Hardcore punk in the United Kingdom

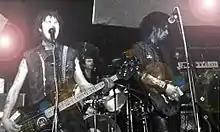
Daventry band Antisect are one of the progenitors of crust punk

Crust punk is a form of music influenced by punk rock and extreme metal. Founded by the English bands Amebix and Antisect, taking its name from Newcastle band Hellbastard's 1986 "Ripper Crust" demo. Deviated Instinct, Concrete Sox and Electro Hippies were also important crust punk bands from the time. Crust punk bands were a part of the hardcore scene of the time, despite not taking influence from the genre themselves. From this, crustcore developed when some crust punk bands began taking influence from hardcore and sometimes thrashcore. Felix Havok described Extreme Noise Terror's segment of the "Earslaughter" split album with Chaos UK as the first album in the genre, with Doom also being prominent in the style.